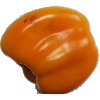
Label: yellow_pepper